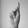
ASL letter: K